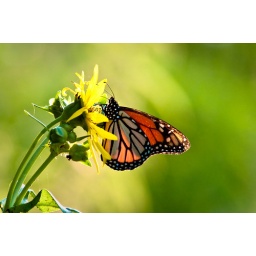
A wild Monarch butterfly explores flowers surrounding Tiedeman Pond in Middleton, WI